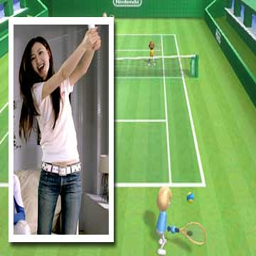
A girl is having fun playing a video game of tennis.
A woman playing a game of tennis online
A picture of a woman using a Wiimote next to an image of the Wii Tennis game
A picture of a video game with an inset picture of a woman playing the game.
a women that is playing wii tennis